Tatra 603

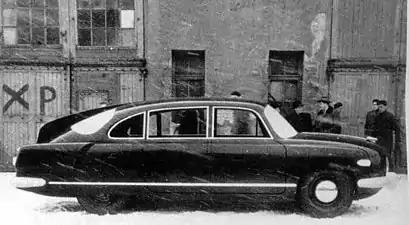
Tatra 603 by Zdeněk Kovář (1955 mock-up)

The first drivable T603 was completed in 1955. A number of body designs were tested in wind-tunnels. In the end the one proposed by František Kardas and fine-tuned by Vladimír Popelář and Josef Chalupa was chosen for production.